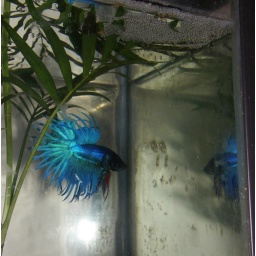
My Christmas present to myself! He's got that wonderful metallic green running in with a really nice blue.